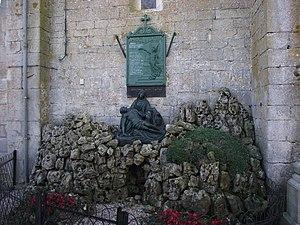
Le monuments aux Morts est situé sur le coté droit de l'église du village. Sur le monument on peut lire
Bagneux est une commune française située dans le département de Meurthe-et-Moselle en région Grand Est.